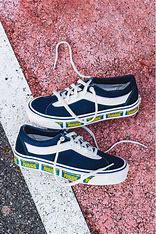
Brand: Vans
Model: Bold NI